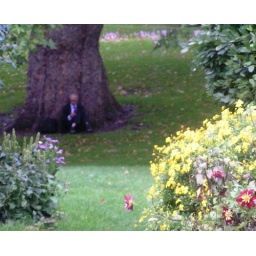
An old man sitting under the tree at the Park